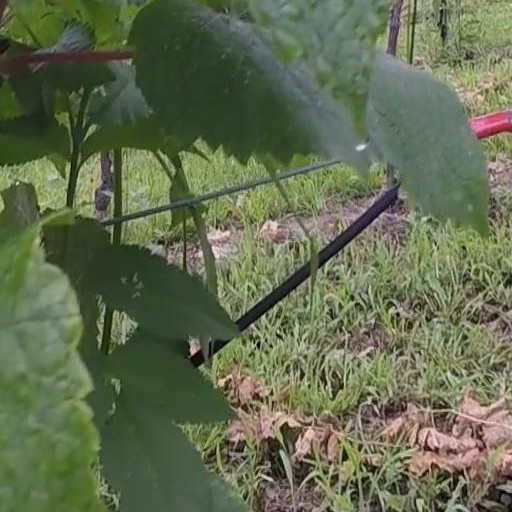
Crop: grape